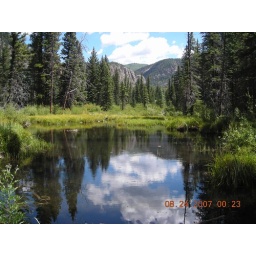
Beaver pond near camp ground on cement creek road